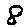
Label: 8